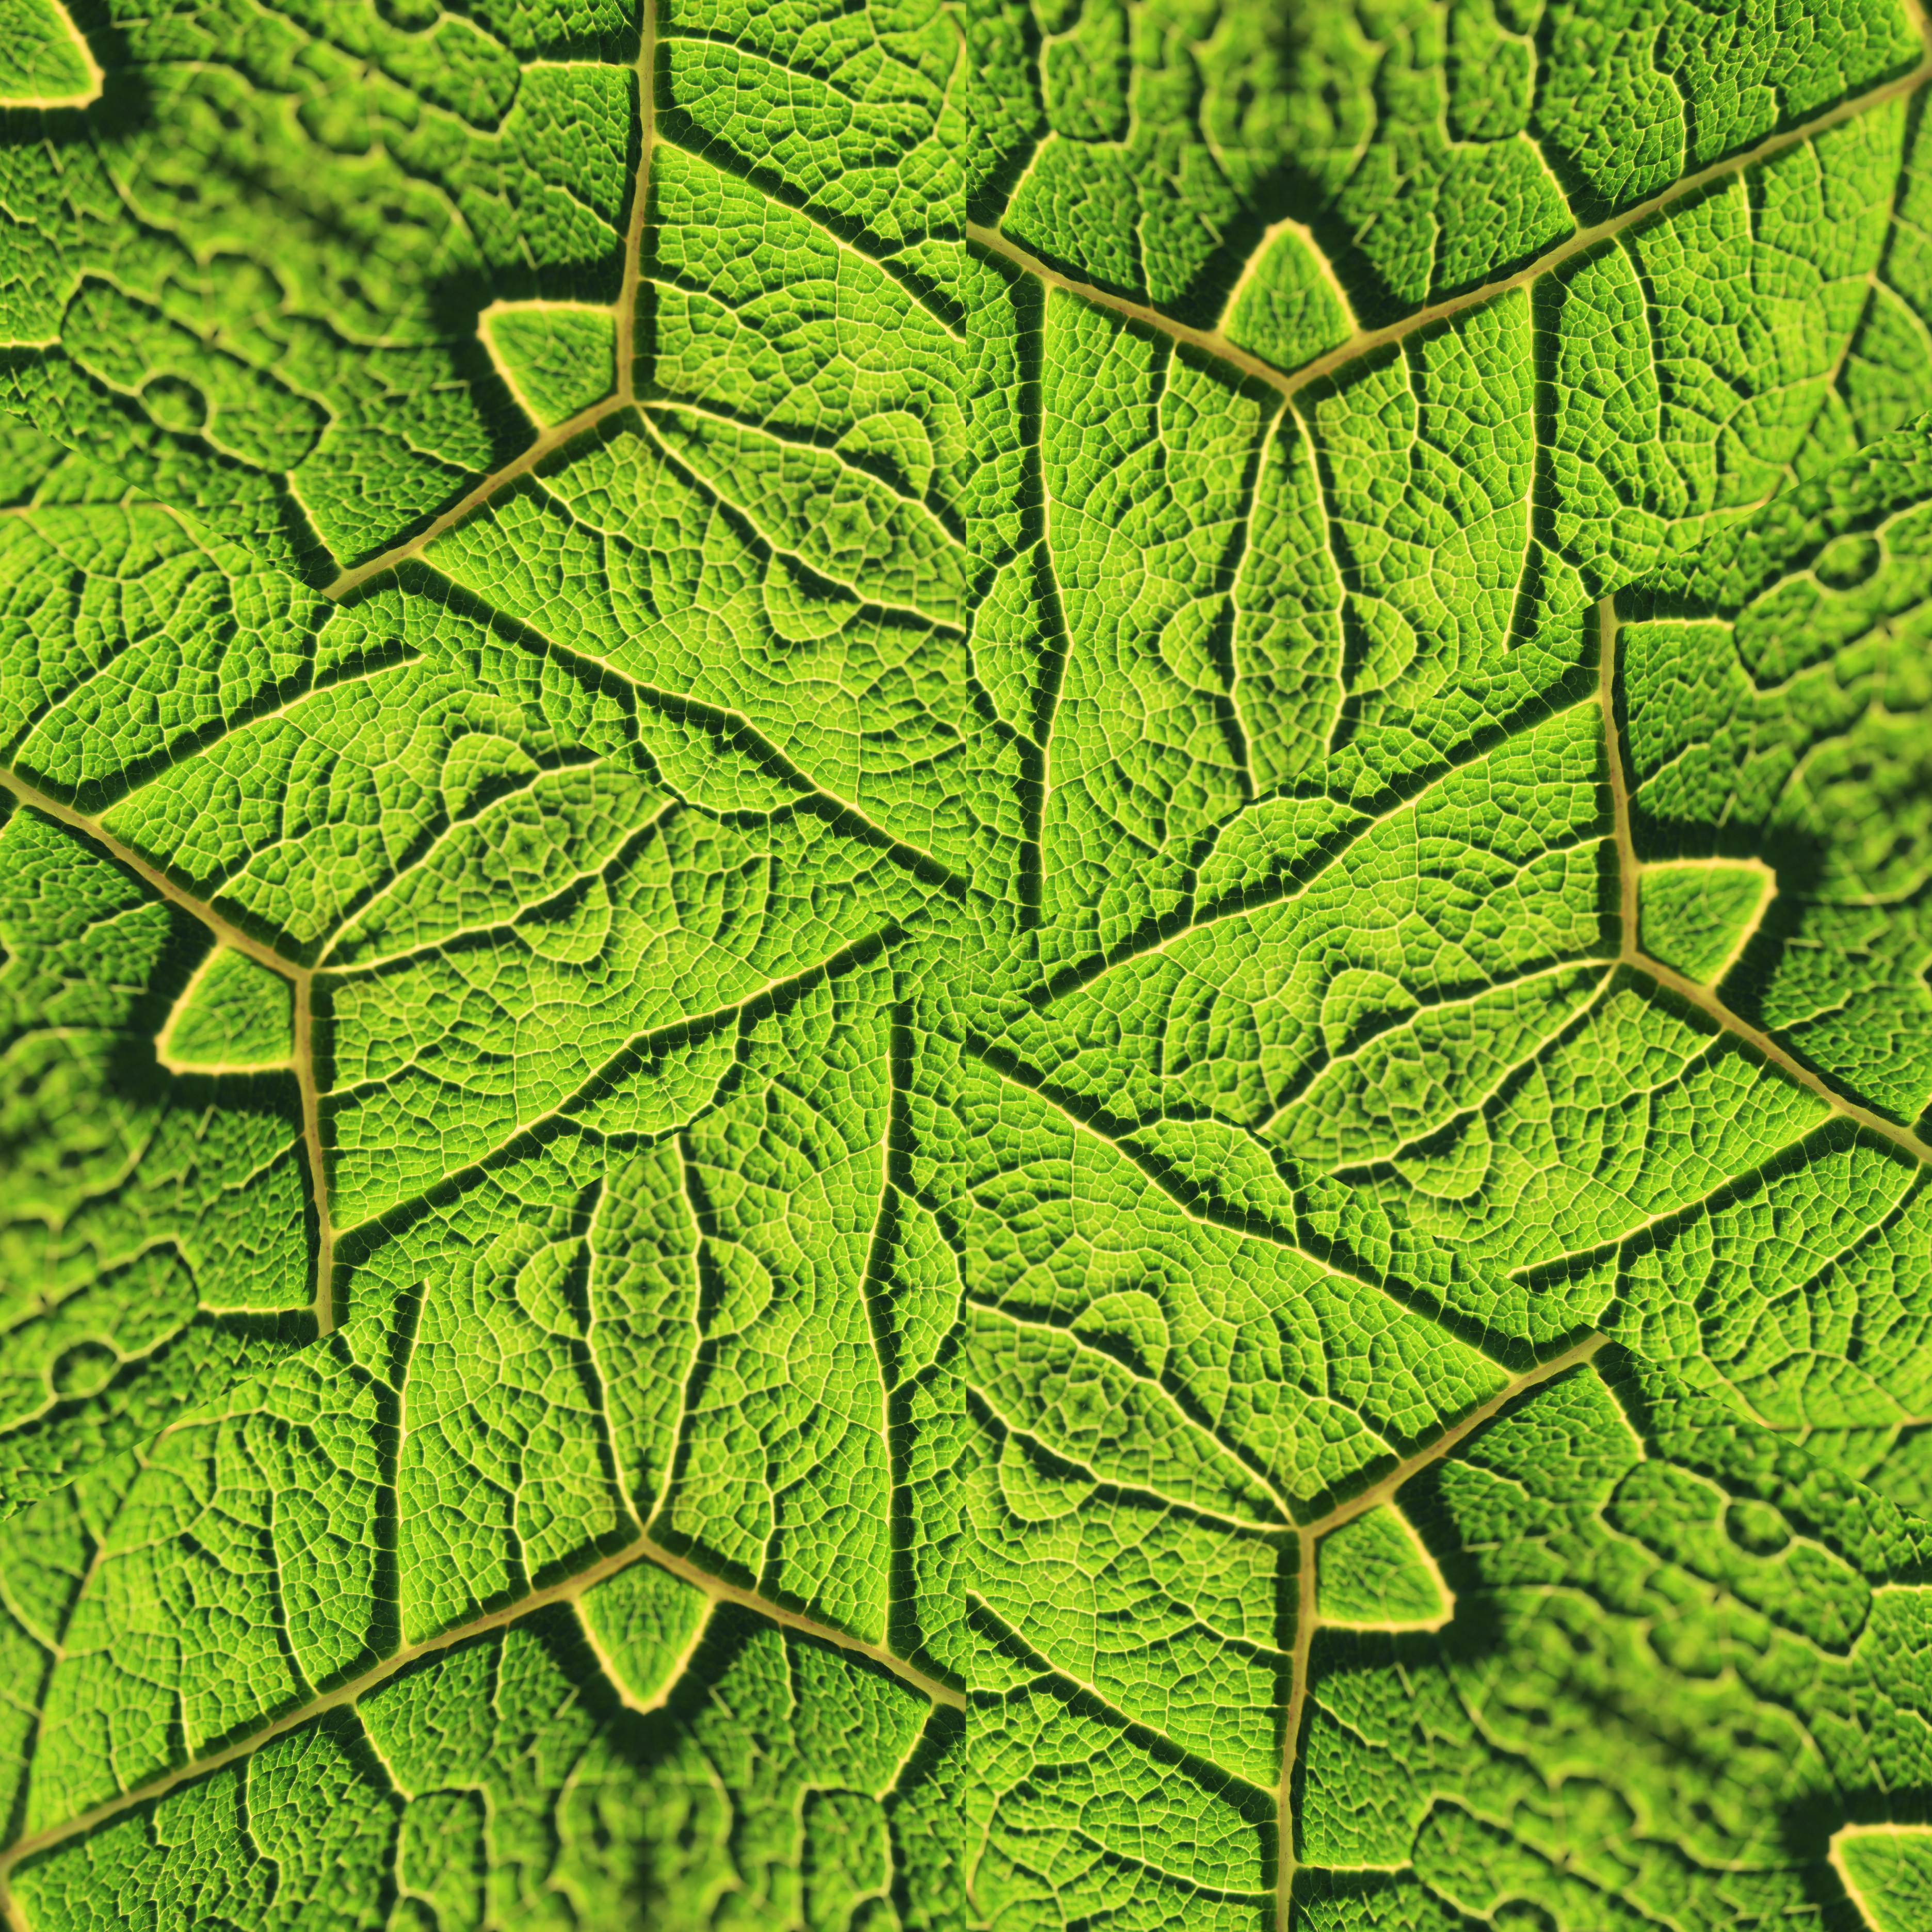
plant, leaf, flower, pattern, green, produce, soil, botany, cool image, photoshop, plugin, kaleidoscope, annual plant, plant stem, land plant